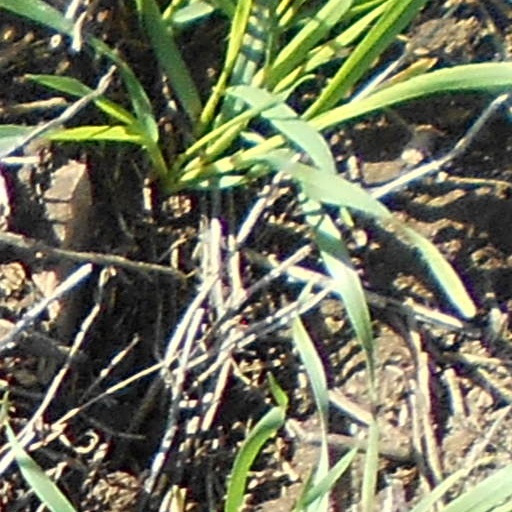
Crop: wheat